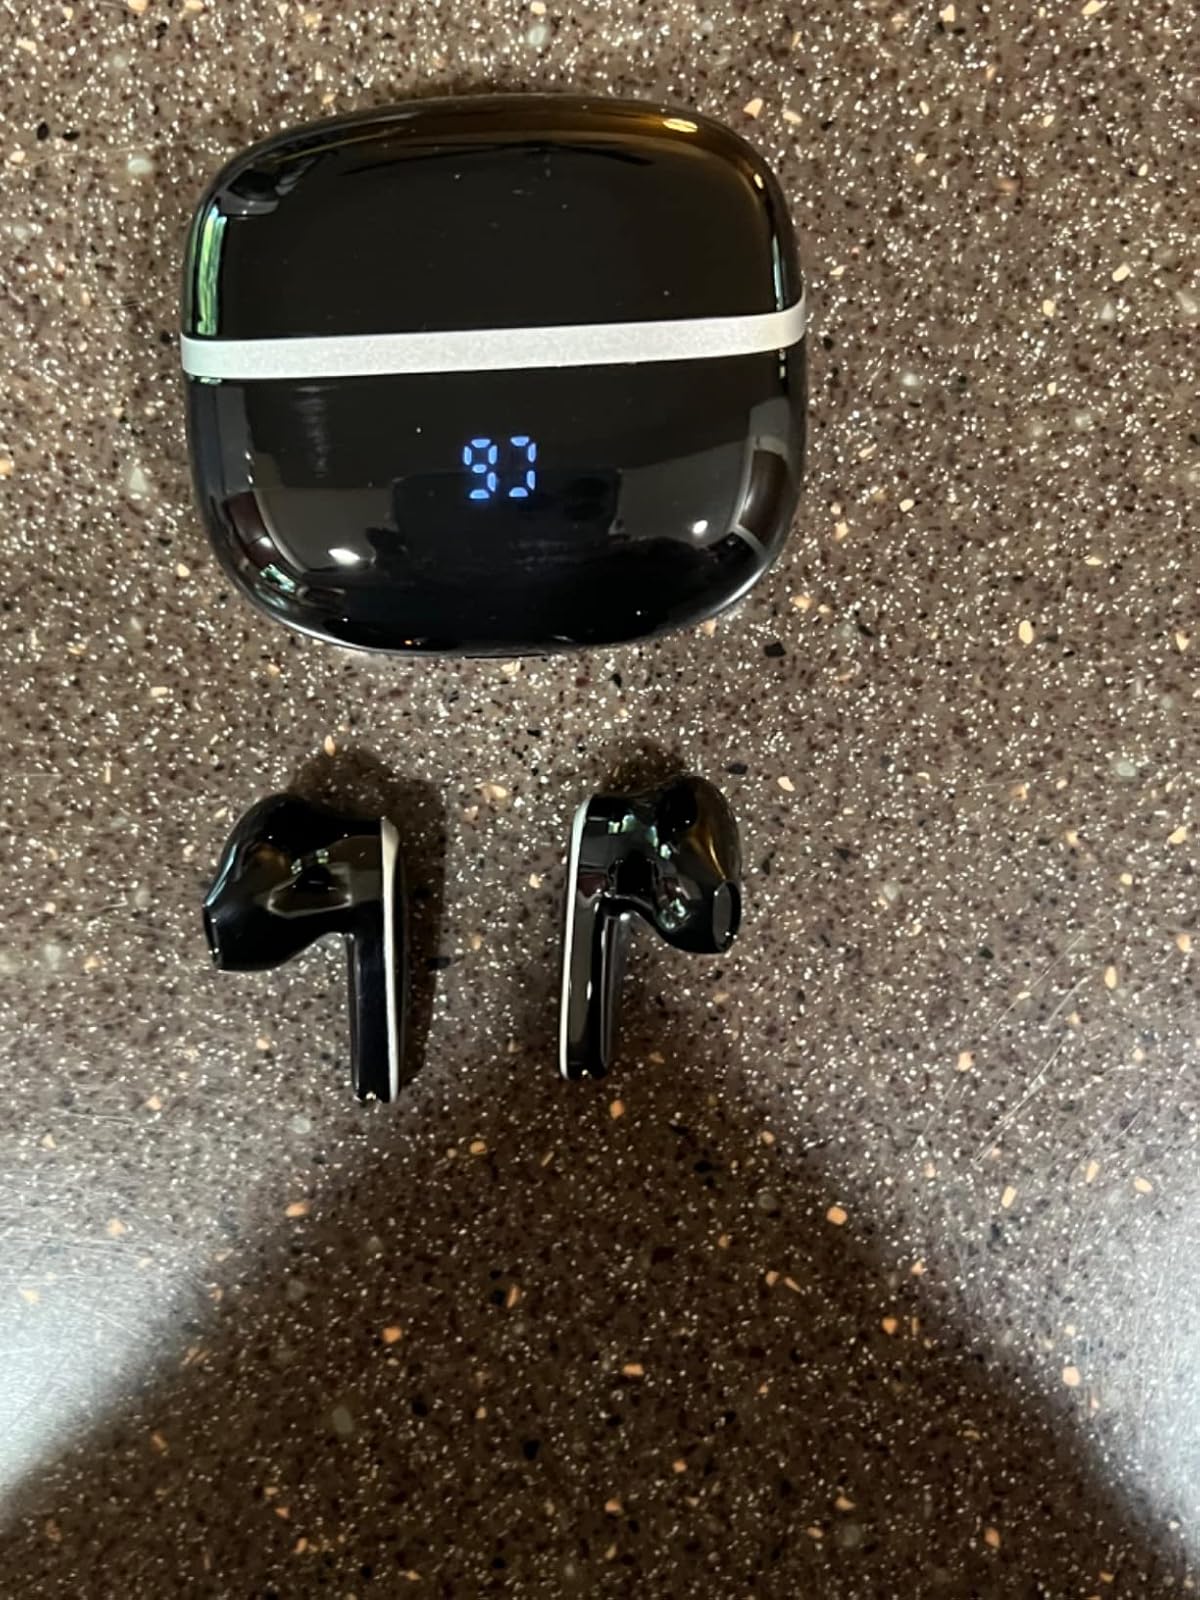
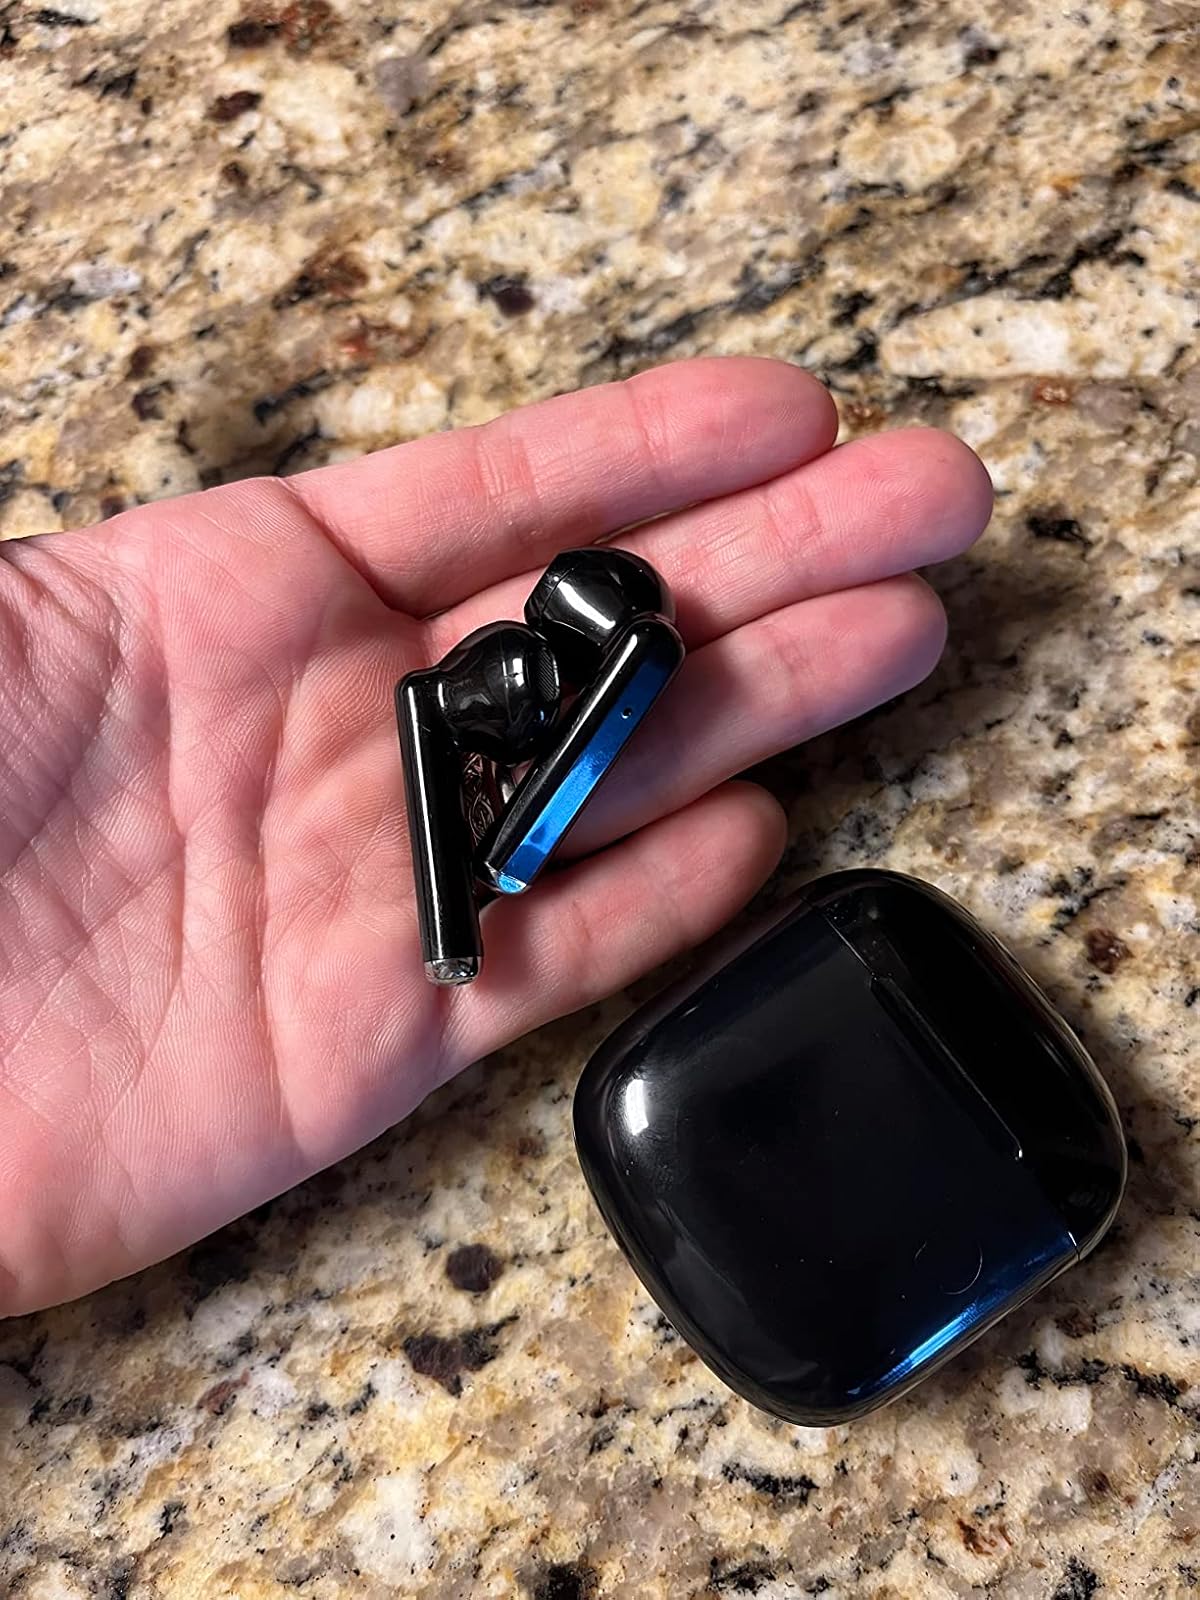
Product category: earbuds
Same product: no